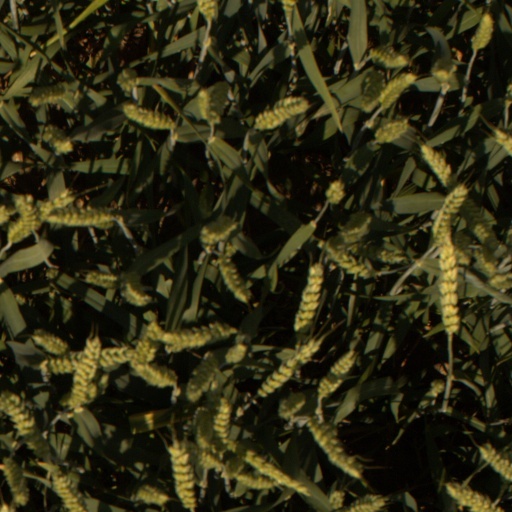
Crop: wheat